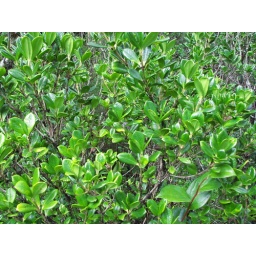
Growing in cloud forest at high elevation on Mt. Lewis, north Queensland.